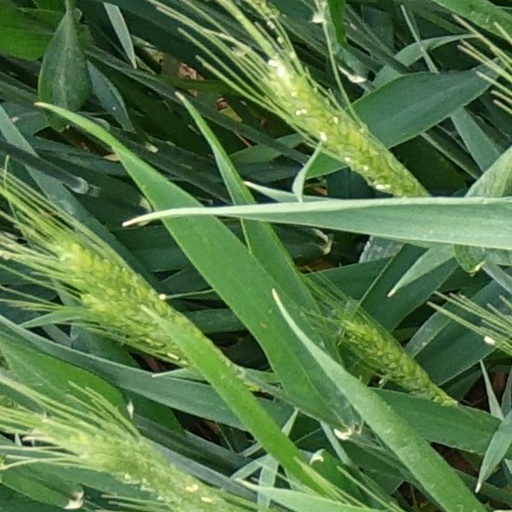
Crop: wheat